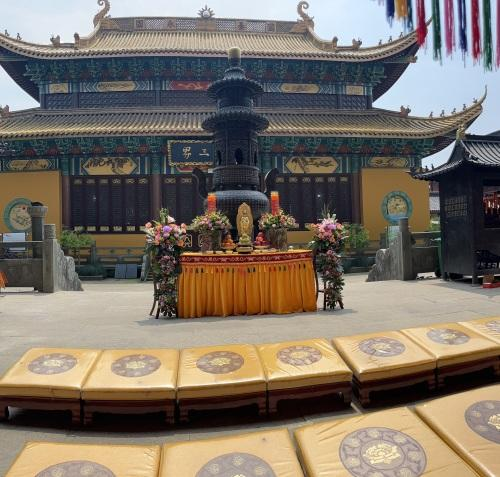
地标名称：三官殿